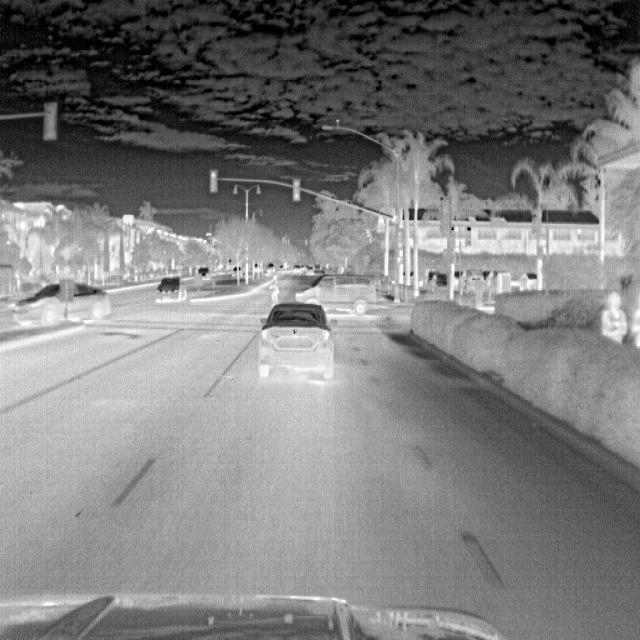
Detected objects:
label: person
label: person